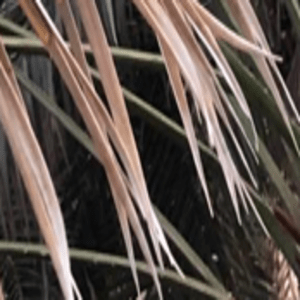
Label: Potassium Deficiency